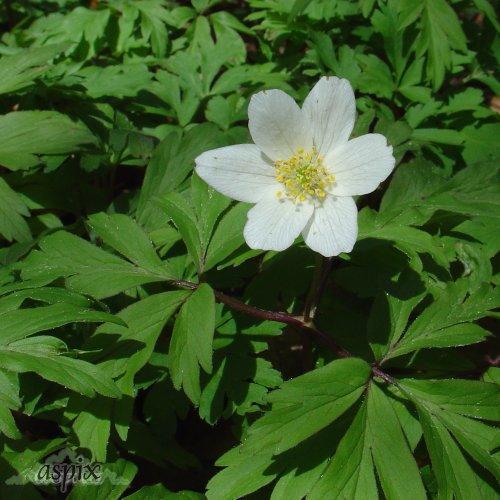
Flower: Windflower